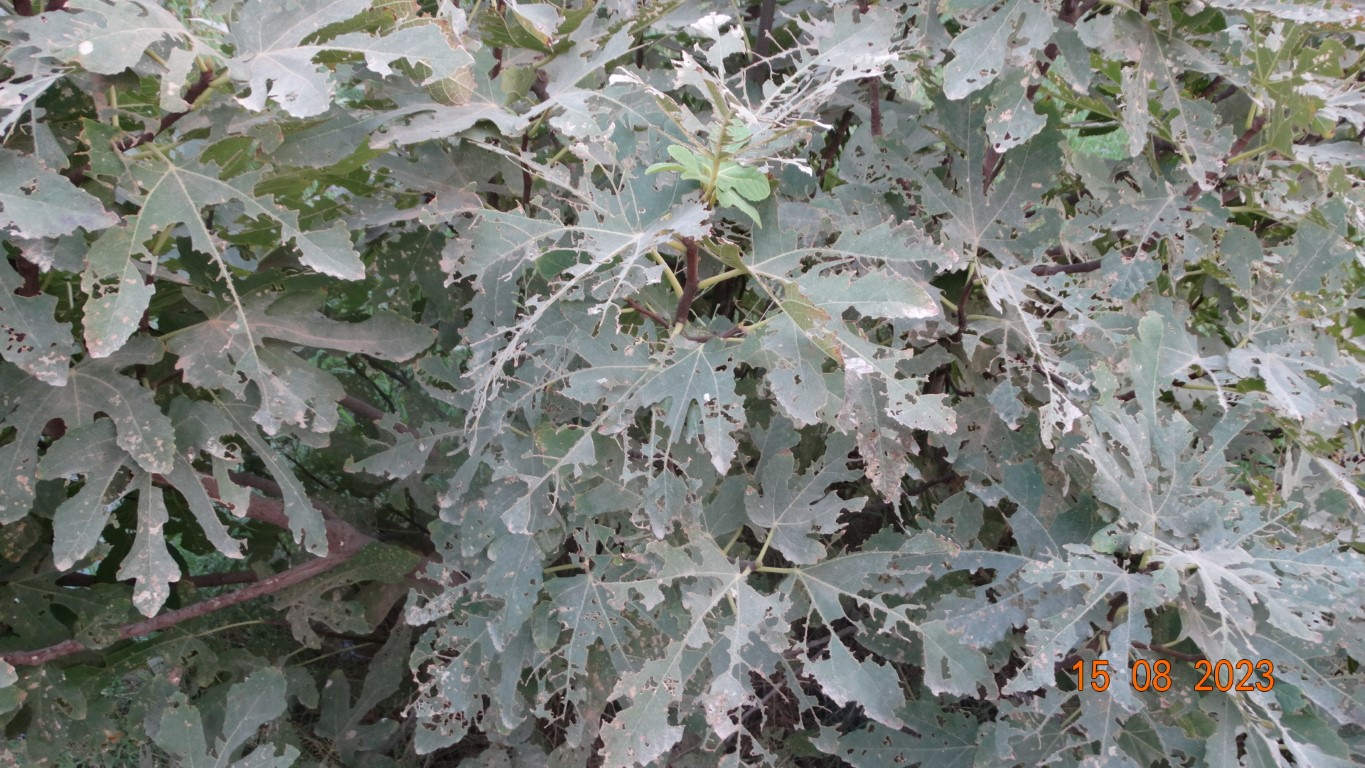
Label: infected